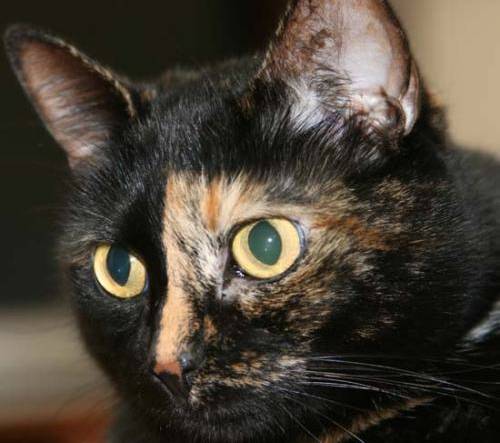
Label: cat